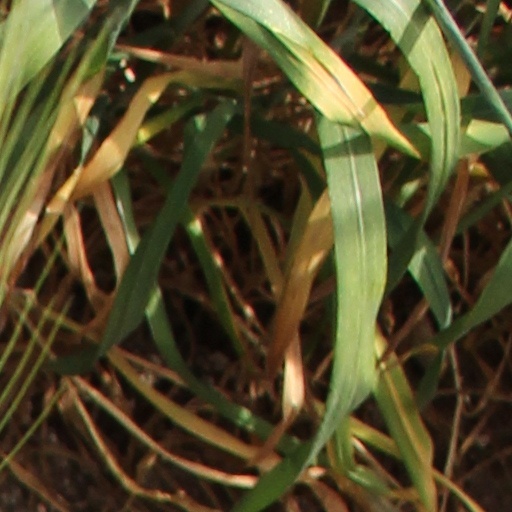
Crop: wheat